Rogier van der Heide

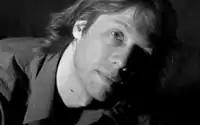

Rogier van der Heide (born 1970 in Bennebroek, the Netherlands) is a designer born in the Netherlands who lives in Liechtenstein. He is noted especially as a C-suite design executive and as a lighting designer of public and commercial projects all over the world.